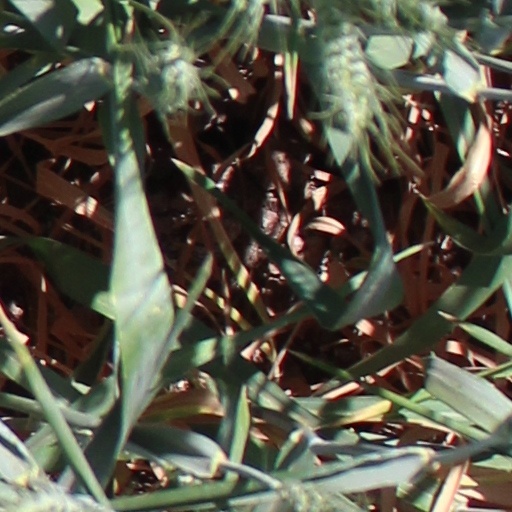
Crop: wheat